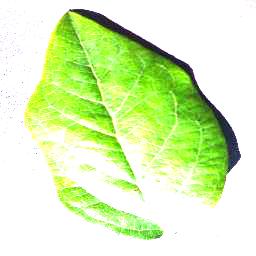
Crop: blueberry
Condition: healthy